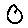
Label: 0